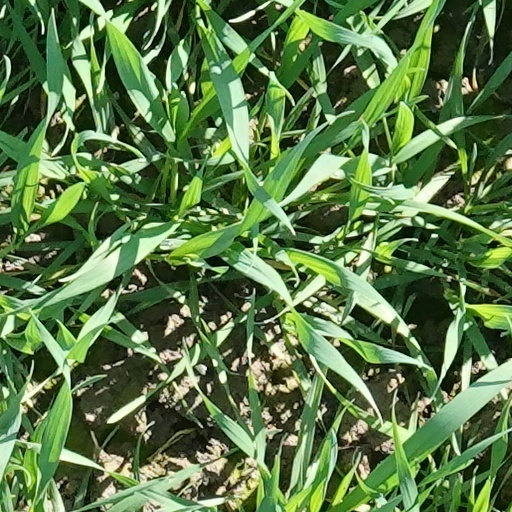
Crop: wheat